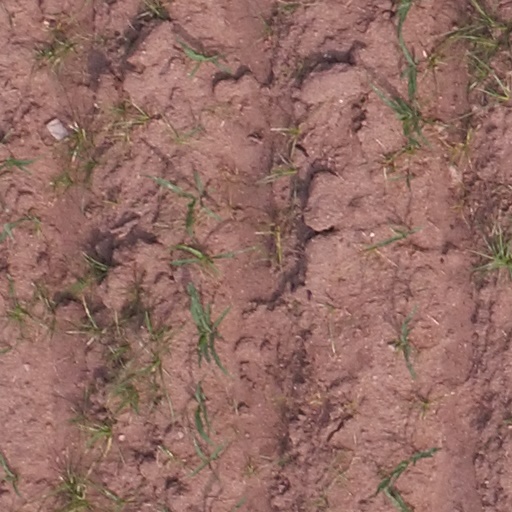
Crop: maize; corn